Egypt

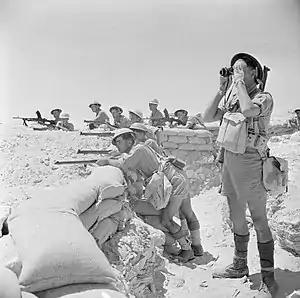
British infantry near El Alamein, 17 July 1942

Muhammad Ali Pasha evolved the military from one that convened under the tradition of the corvée to a great modernised army. He introduced conscription of the male peasantry in 19th century Egypt, and took a novel approach to create his great army, strengthening it with numbers and in skill. Education and training of the new soldiers became mandatory; the new concepts were furthermore enforced by isolation. The men were held in barracks to avoid distraction of their growth as a military unit to be reckoned with. The resentment for the military way of life eventually faded from the men and a new ideology took hold, one of nationalism and pride. It was with the help of this newly reborn martial unit that Muhammad Ali imposed his rule over Egypt. The policy that Mohammad Ali Pasha followed during his reign explains partly why the numeracy in Egypt compared to other North-African and Middle-Eastern countries increased only at a remarkably small rate, as investment in further education only took place in the military and industrial sector. Muhammad Ali was succeeded briefly by his son Ibrahim (in September 1848), then by a grandson Abbas I (in November 1848), then by Said (in 1854), and Isma'il (in 1863) who encouraged science and agriculture and banned slavery in Egypt.